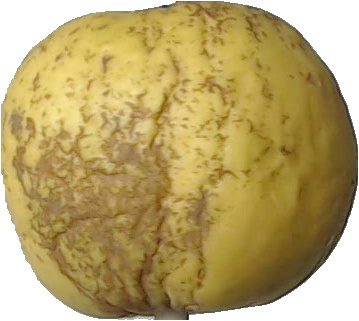
Label: apple_golden_1